The Blood on Satan's Claw

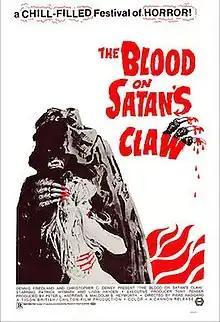
U.S. theatrical release film poster

The Blood on Satan's Claw is a 1971 British supernatural period folk horror film directed by Piers Haggard and starring Patrick Wymark, Linda Hayden, and Barry Andrews. Set in early 18th-century England, it follows the residents of a rural village whose youth fall under the influence of a demonic presence after a local farmer unearths a mysterious deformed skull buried in a field. It is widely regarded as one of three films that introduced the folk horror aesthetic to British cinema, an "unholy trinity" whose other entries are "Witchfinder General" (1968) and "The Wicker Man" (1973).